Sachsenheim

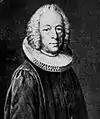
Eberhard David Hauber

The city Sachsenheim became known nationwide when it became public that the RAF-terrorists Christian Klar, Knut Folkerts and Günter Sonnenberg had set up several weeks in the residential and commercial complex opposite the train station. After the attack on Siegfried Buback the police found here the getaway car – a silver-gray Alfa Romeo Giulia.